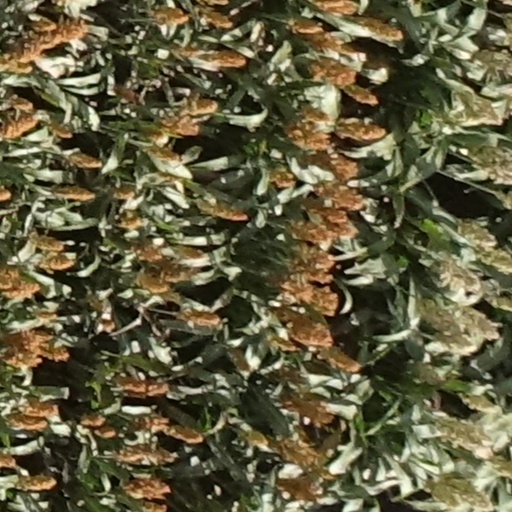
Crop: sorghum